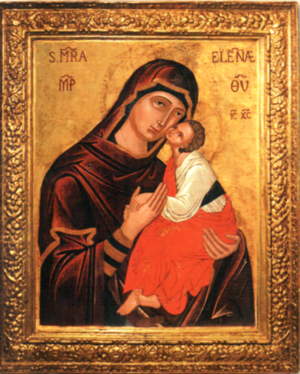
Photo, Santa Maria dell'Elemosina, l'image byzantine du XVe siècle,